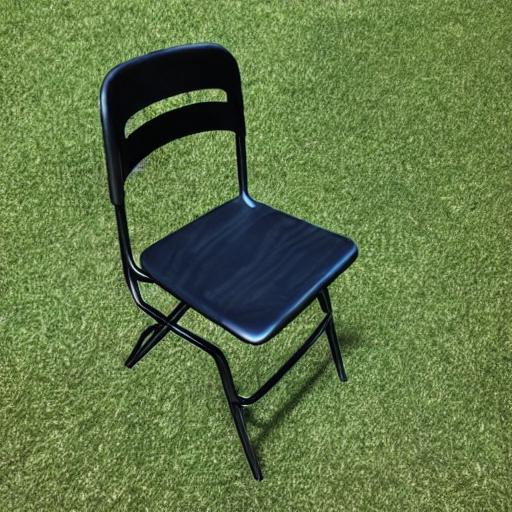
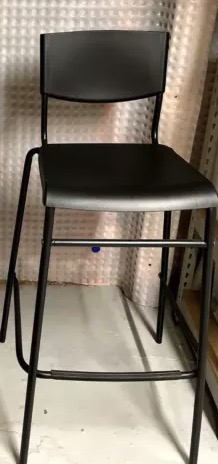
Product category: stool
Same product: no